Alvis Car and Engineering Company

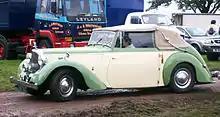
1948 Fourteen drophead coupé-cabriolet

Car production resumed with a four-cylinder model, the TA 14, based on the prewar 12/70. A solid, reliable, and attractive car, the TA 14 fitted well the mood of sober austerity in postwar Britain, but much of the magic attaching to the powerful and sporting prewar models had gone, and life was not easy for a specialist car manufacturer. Not only had Alvis lost their car factory, but also many of the prewar coachbuilders had not survived either, and those that had were quickly acquired by other manufacturers. The postwar history of Alvis was dominated by the quest for reliable and reasonably priced coachwork.